Éder Álvarez Balanta

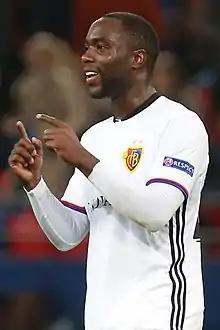
Balanta playing for Basel in 2017

Éder Fabián Álvarez Balanta (born 28 February 1993) is a Colombian professional footballer who plays as a defensive midfielder or centre-back for América de Cali and the Colombia national team. River Plate former coach Ramón Díaz has compared Álvarez Balanta's talents to that of 1970s legend Daniel Passarella.